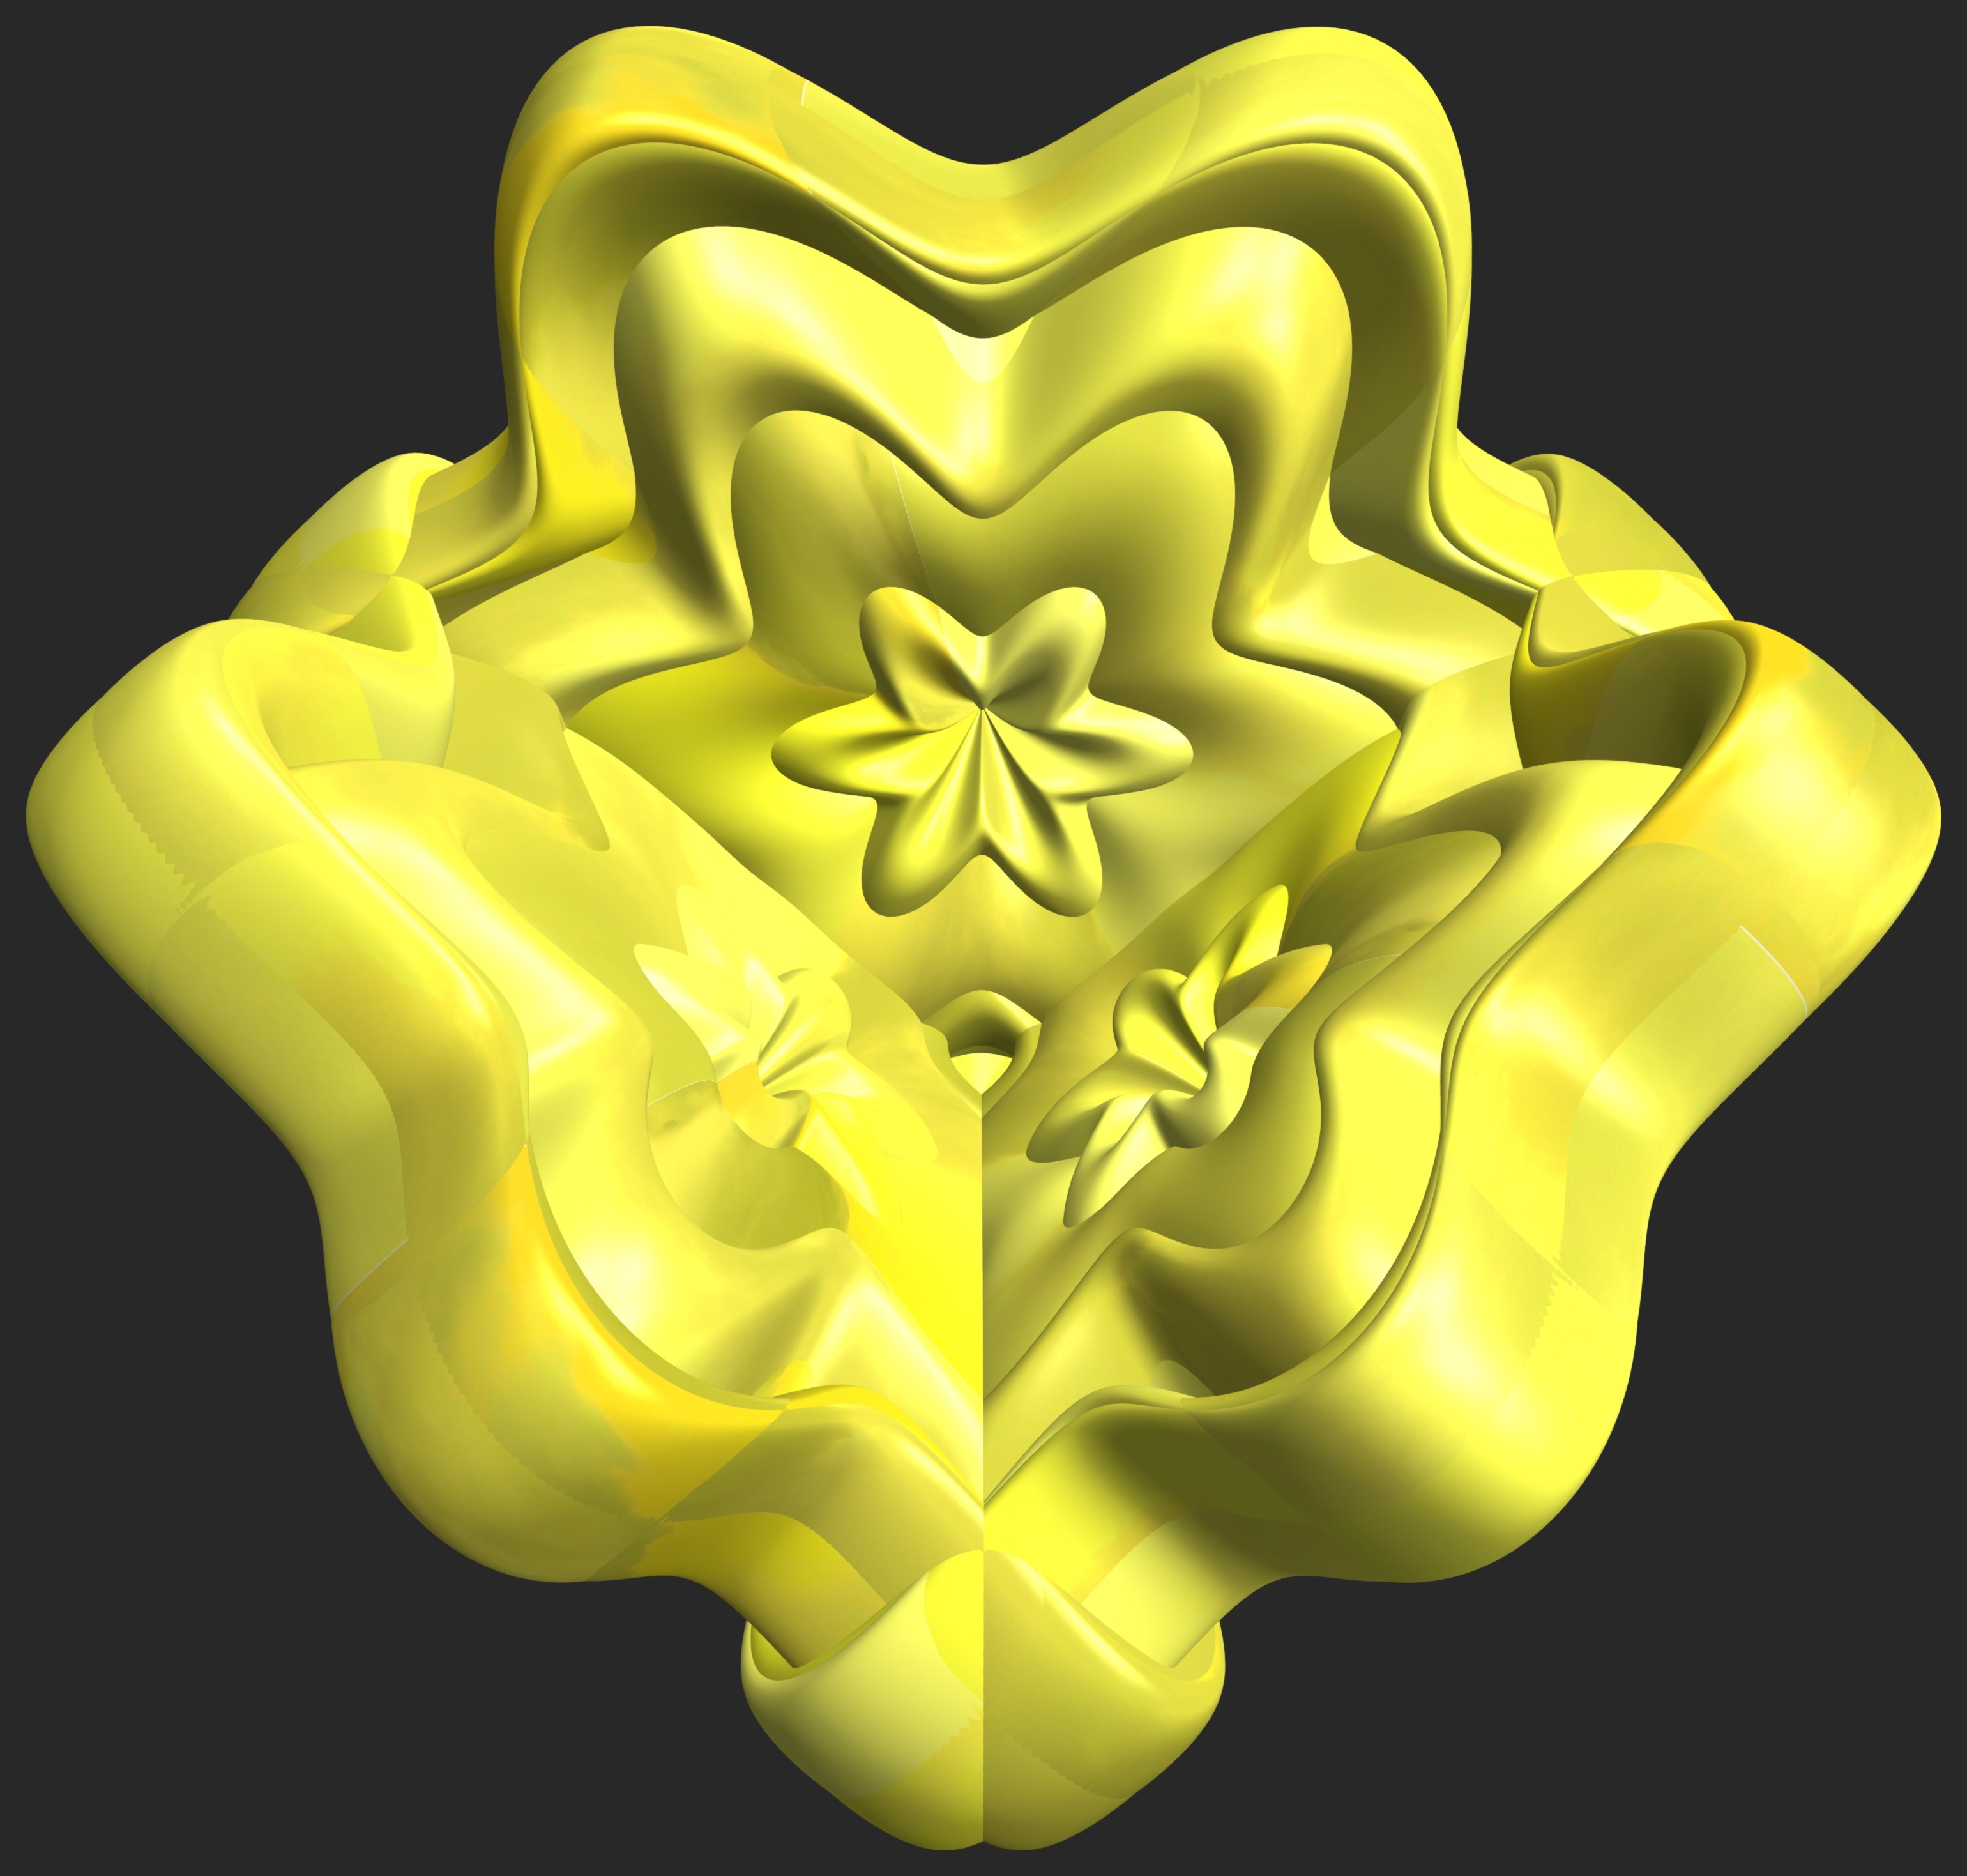
structure, texture, flower, petal, pattern, symbol, yellow, font, illustration, design, symmetry, 3d, graphic, mathematica, cg, parametricplot3d, code, program, algorithm, mapping, disc